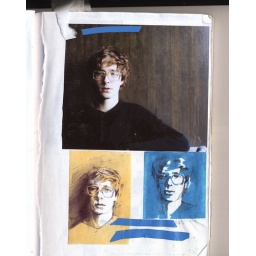
blue one looks like john lennon. had to do it again.orange one now stuck on a bus stop in irkutsk.